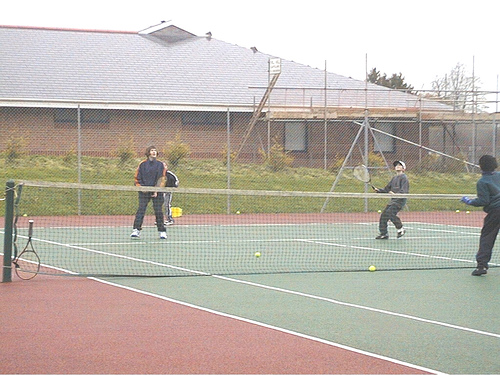
một cậu bé đang nghiêng người để chuẩn bị đánh quả bóng tennis